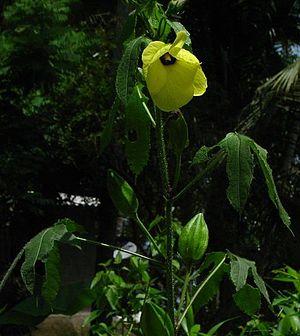
En botanique, Ambrette est le nom de deux plantes :